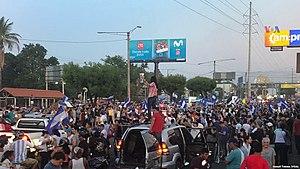
Estelí ou La Villa de San Antonio de Pavia de Estelí est une ville du Nicaragua qui a donné son nom à l'un des 15 départements du pays.
Les manifestations de 2018 au Nicaragua sont une série de manifestations qui ont eu lieu au Nicaragua à partir du 18 avril 2018, et qui ont pour cause une réforme des retraites du gouvernement. Elles s'achèvent fin 2018, après que leur répression ait causé 325 morts.